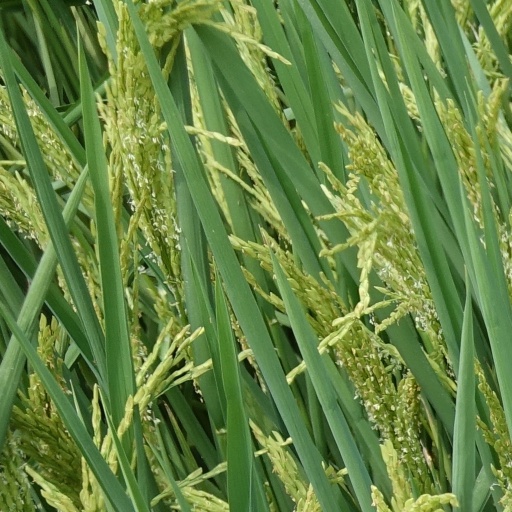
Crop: rice